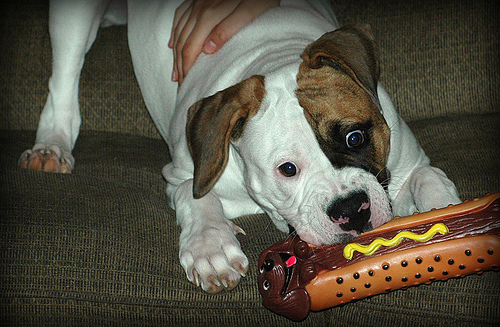
Breed: american bulldog